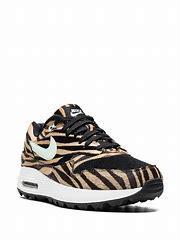
Brand: Nike
Model: Air Max 1 G